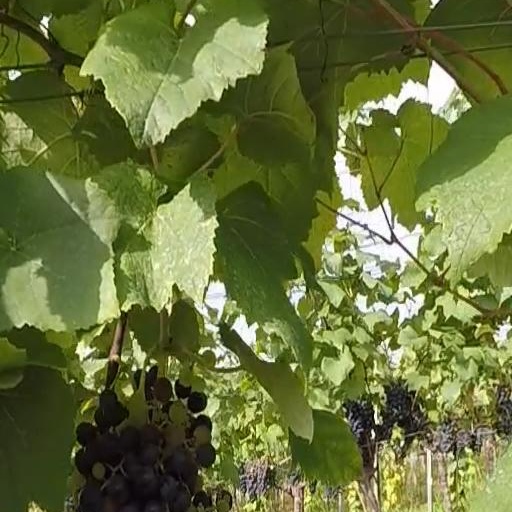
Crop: grape